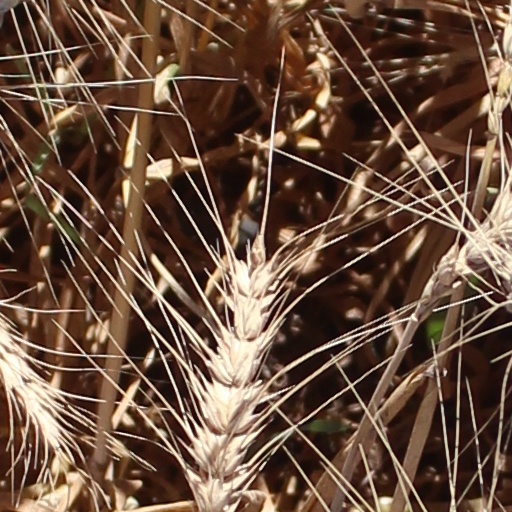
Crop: wheat